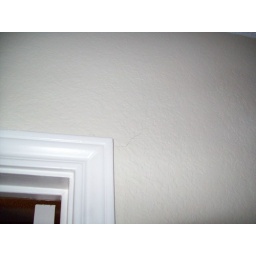
There is a crack above our bedroom bathroom door. :(